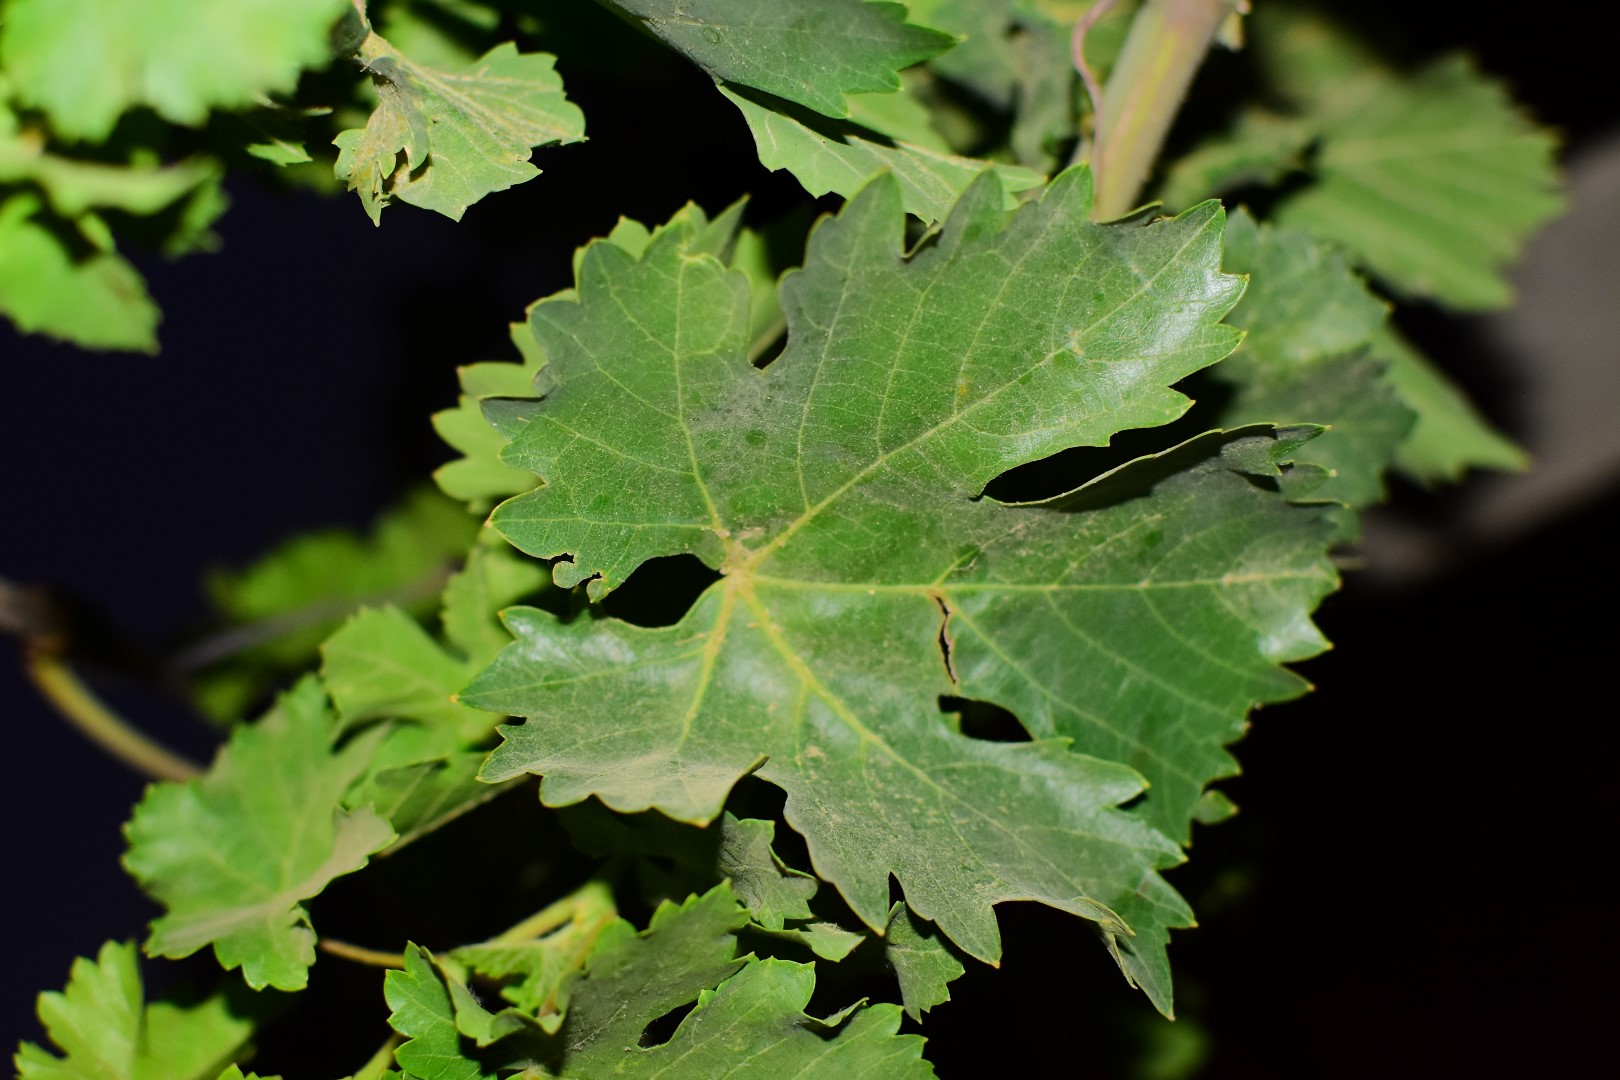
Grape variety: Aswud Balad